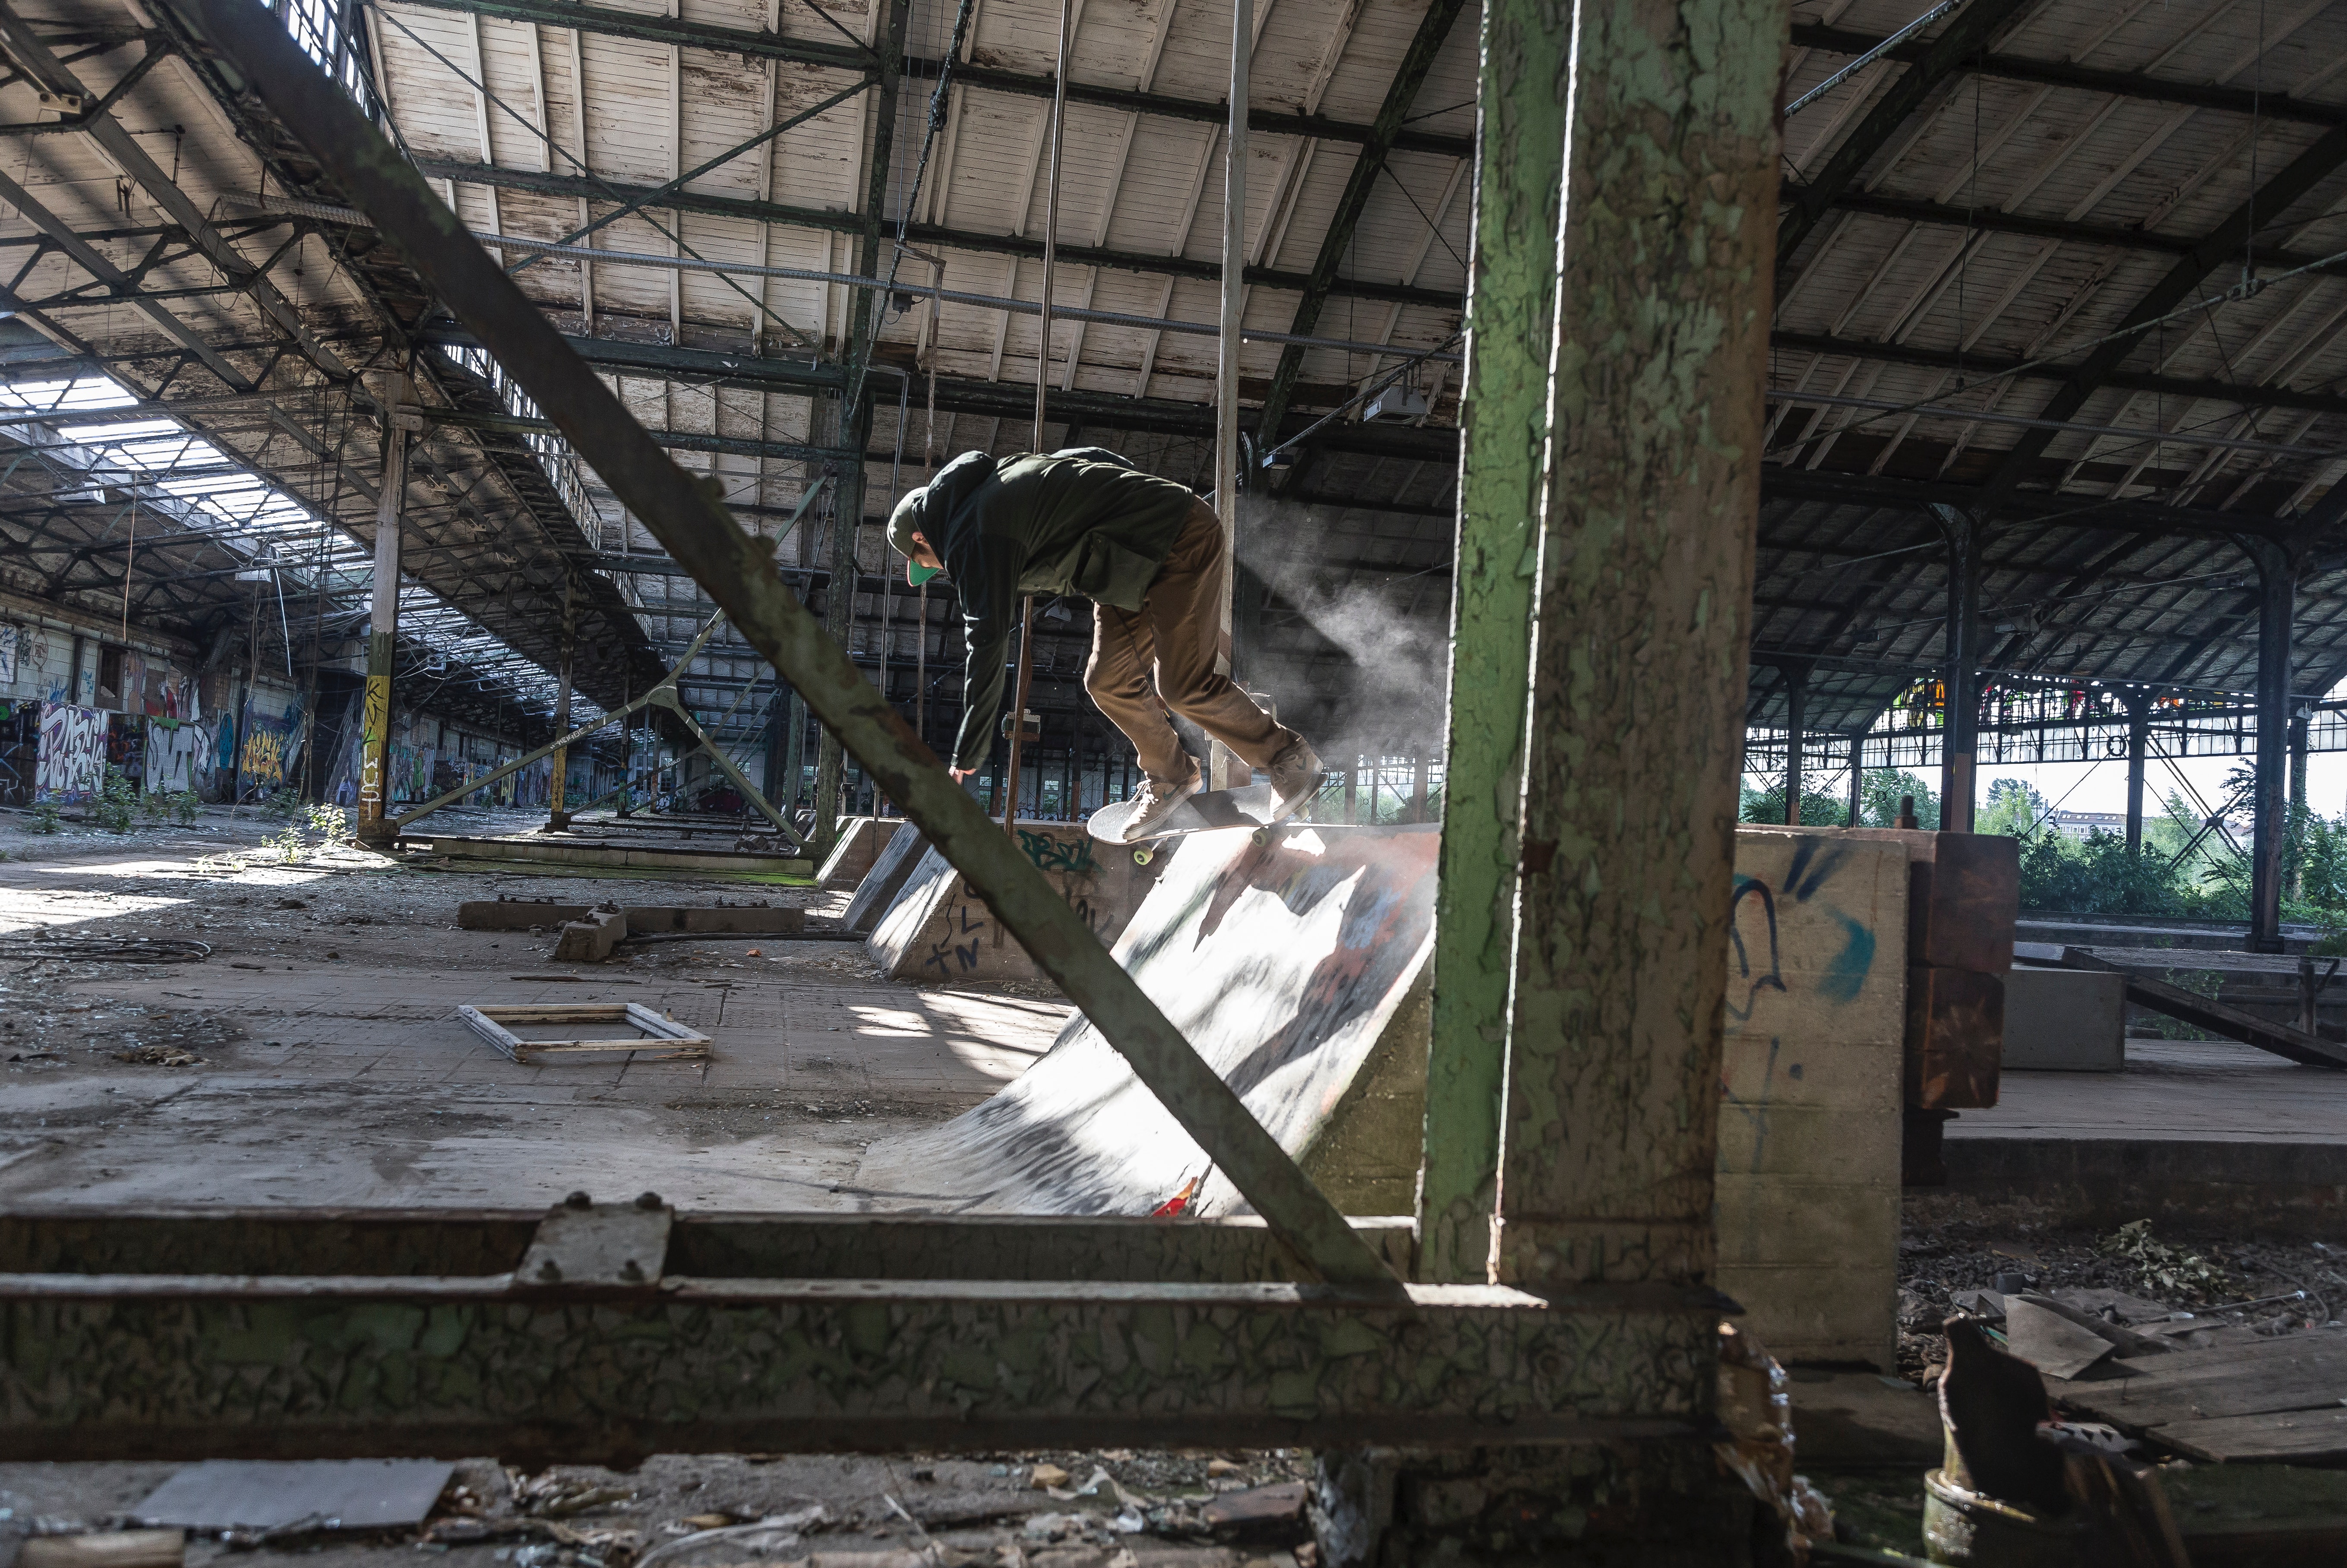
metal, plant, steel, glass, building, art